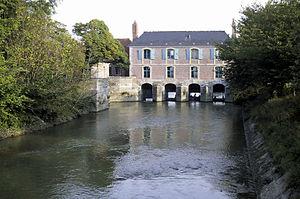
Arques est une commune française située dans le département du Pas-de-Calais en région Hauts-de-France.
L'Aa est un fleuve côtier français du nord de la France, dans la région Hauts-de-France, qui se jette dans la mer du Nord, pour partie canalisé qui traverse les villes de Saint-Omer et Gravelines, et est très proche de la Manche. C'est un fleuve très connu des amateurs de mots croisés.